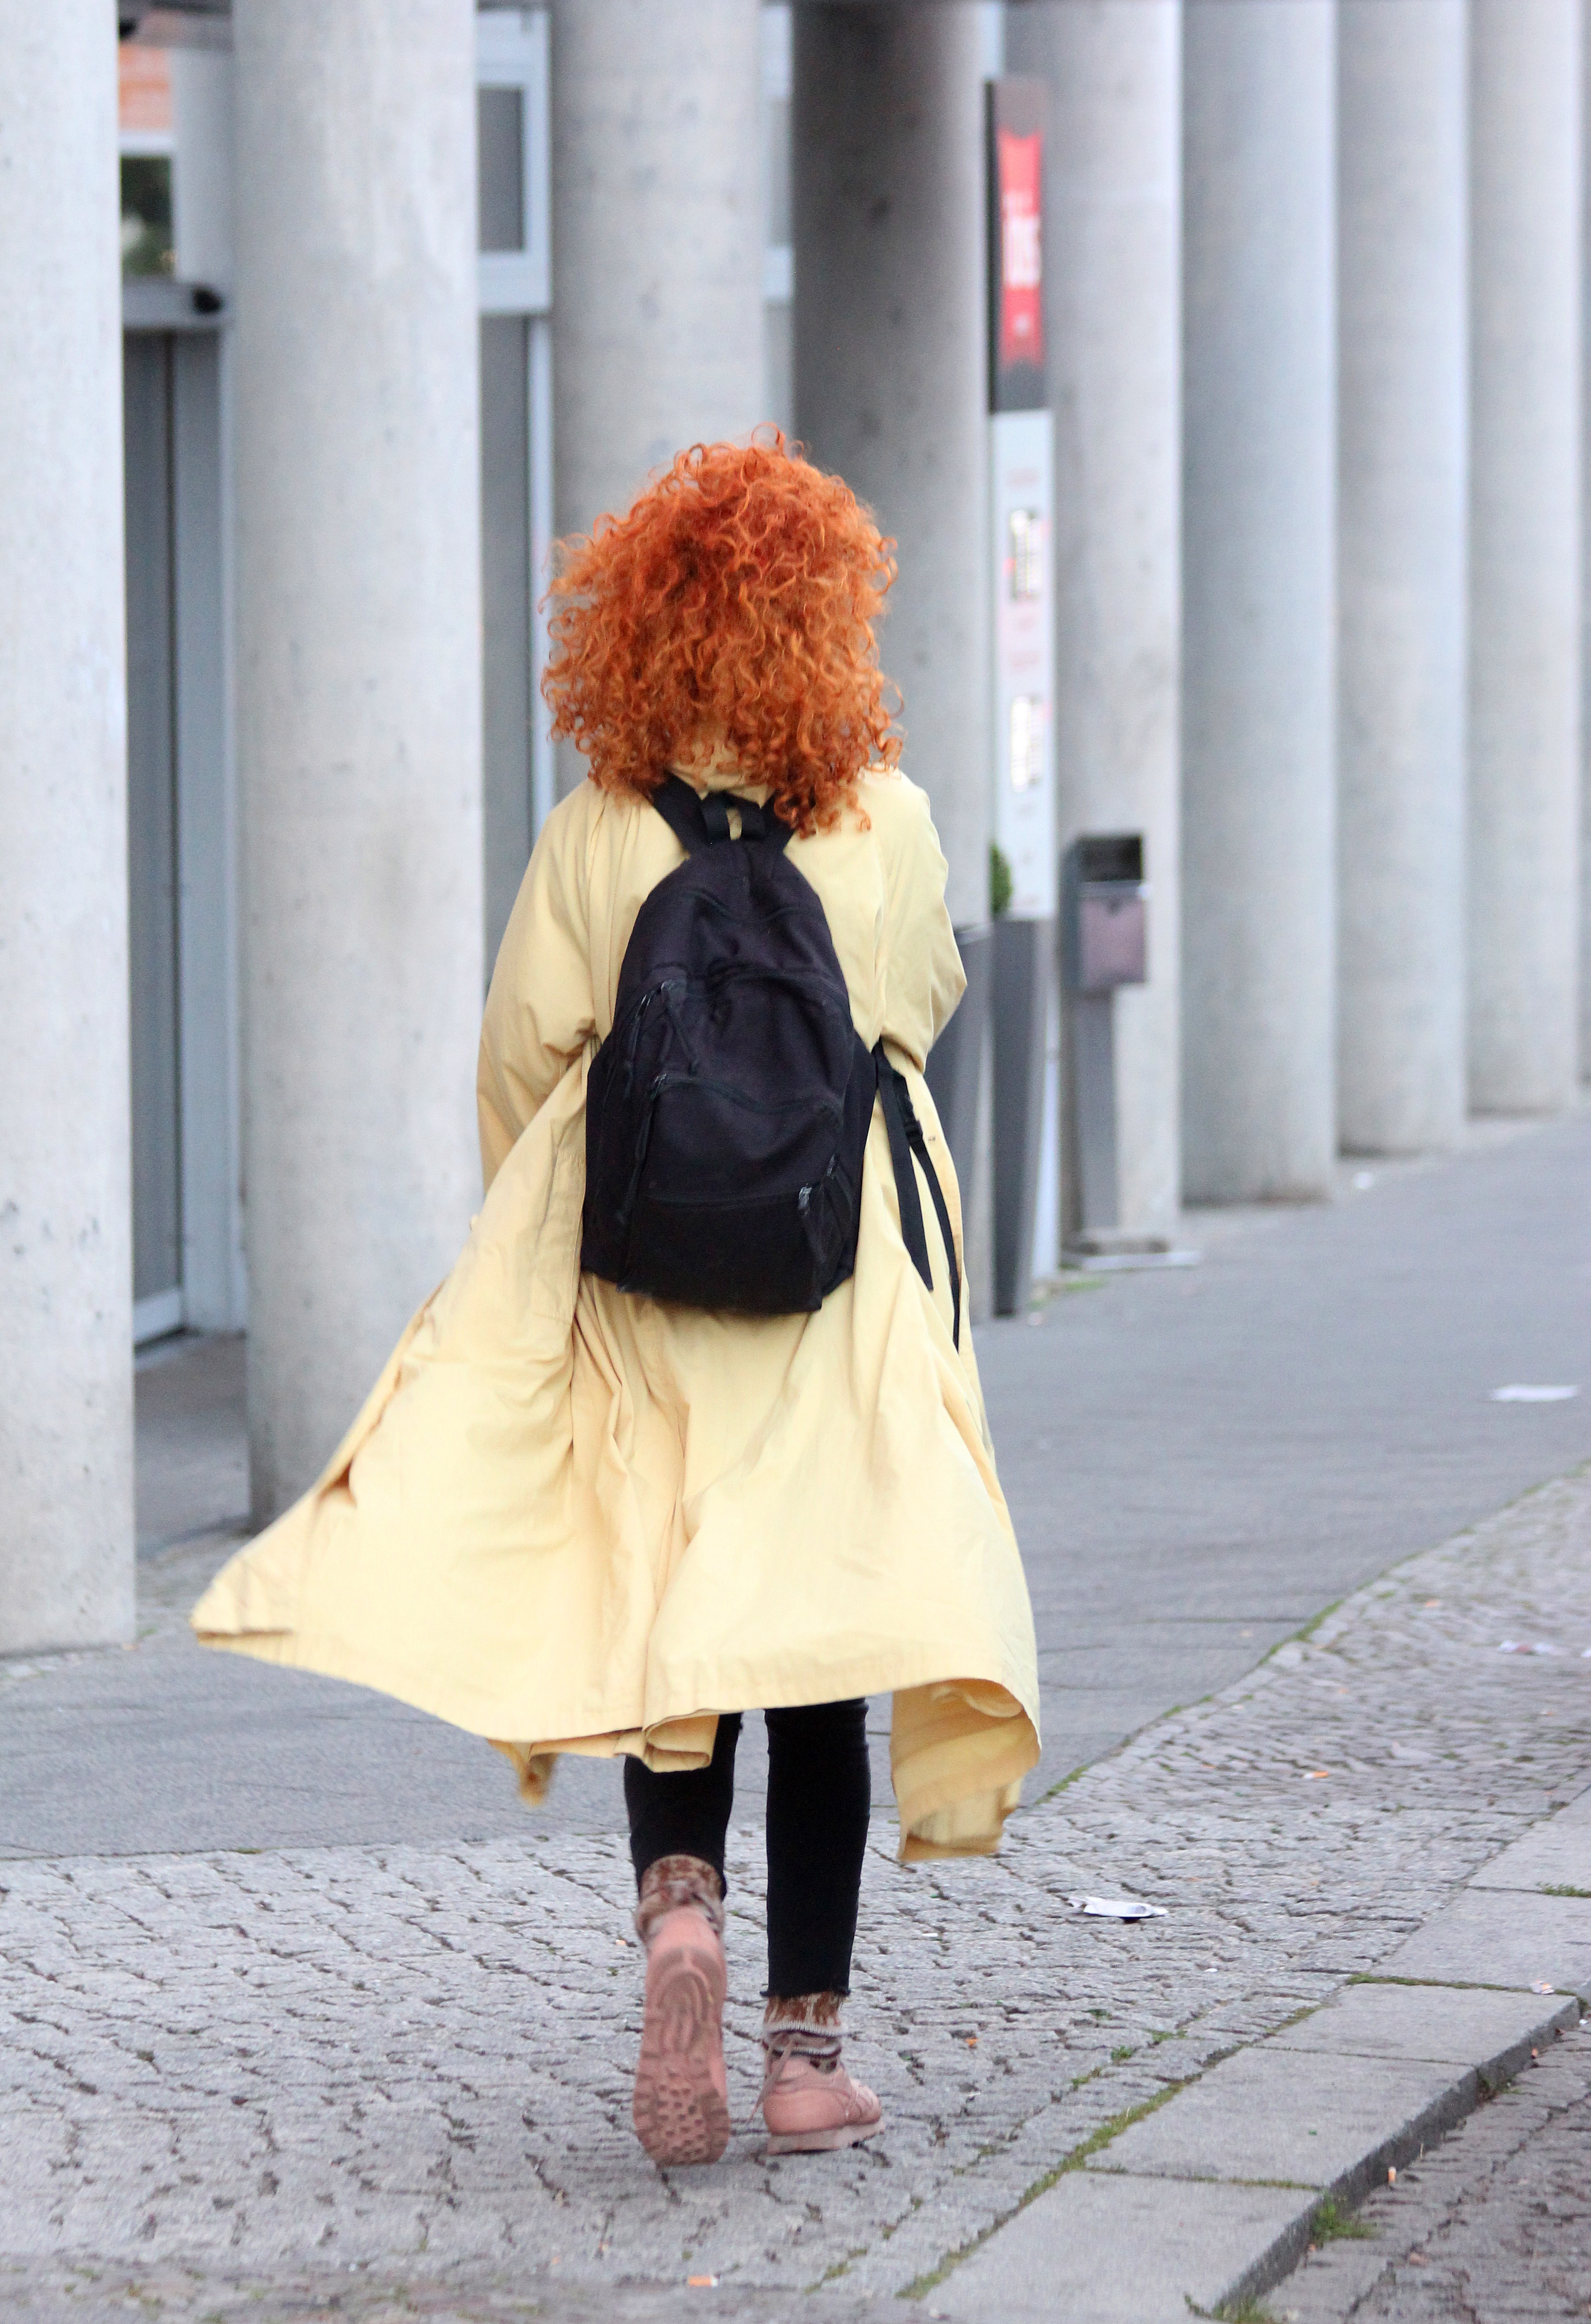
girl, woman, hair, white, street, city, female, fur, spring, red, color, human, fashion, clothing, city life, yellow, lady, outerwear, hairstyle, long hair, red hair, dress, footwear, snapshot, redhead, costume, without a face